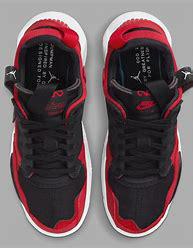
Brand: Jordan
Model: MA2